Africar

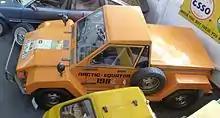
Africar

The Africar project set out to provide vehicles able to cope well with the rough terrain of Africa, but also cheap enough to be bought widely in Africa.